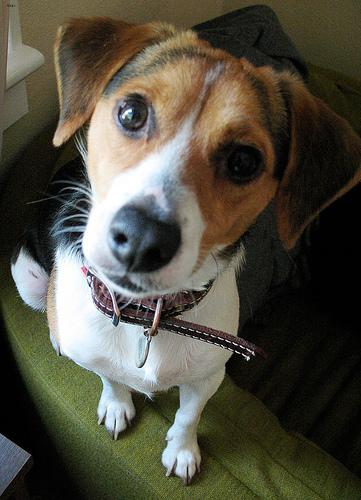
Breed: beagle